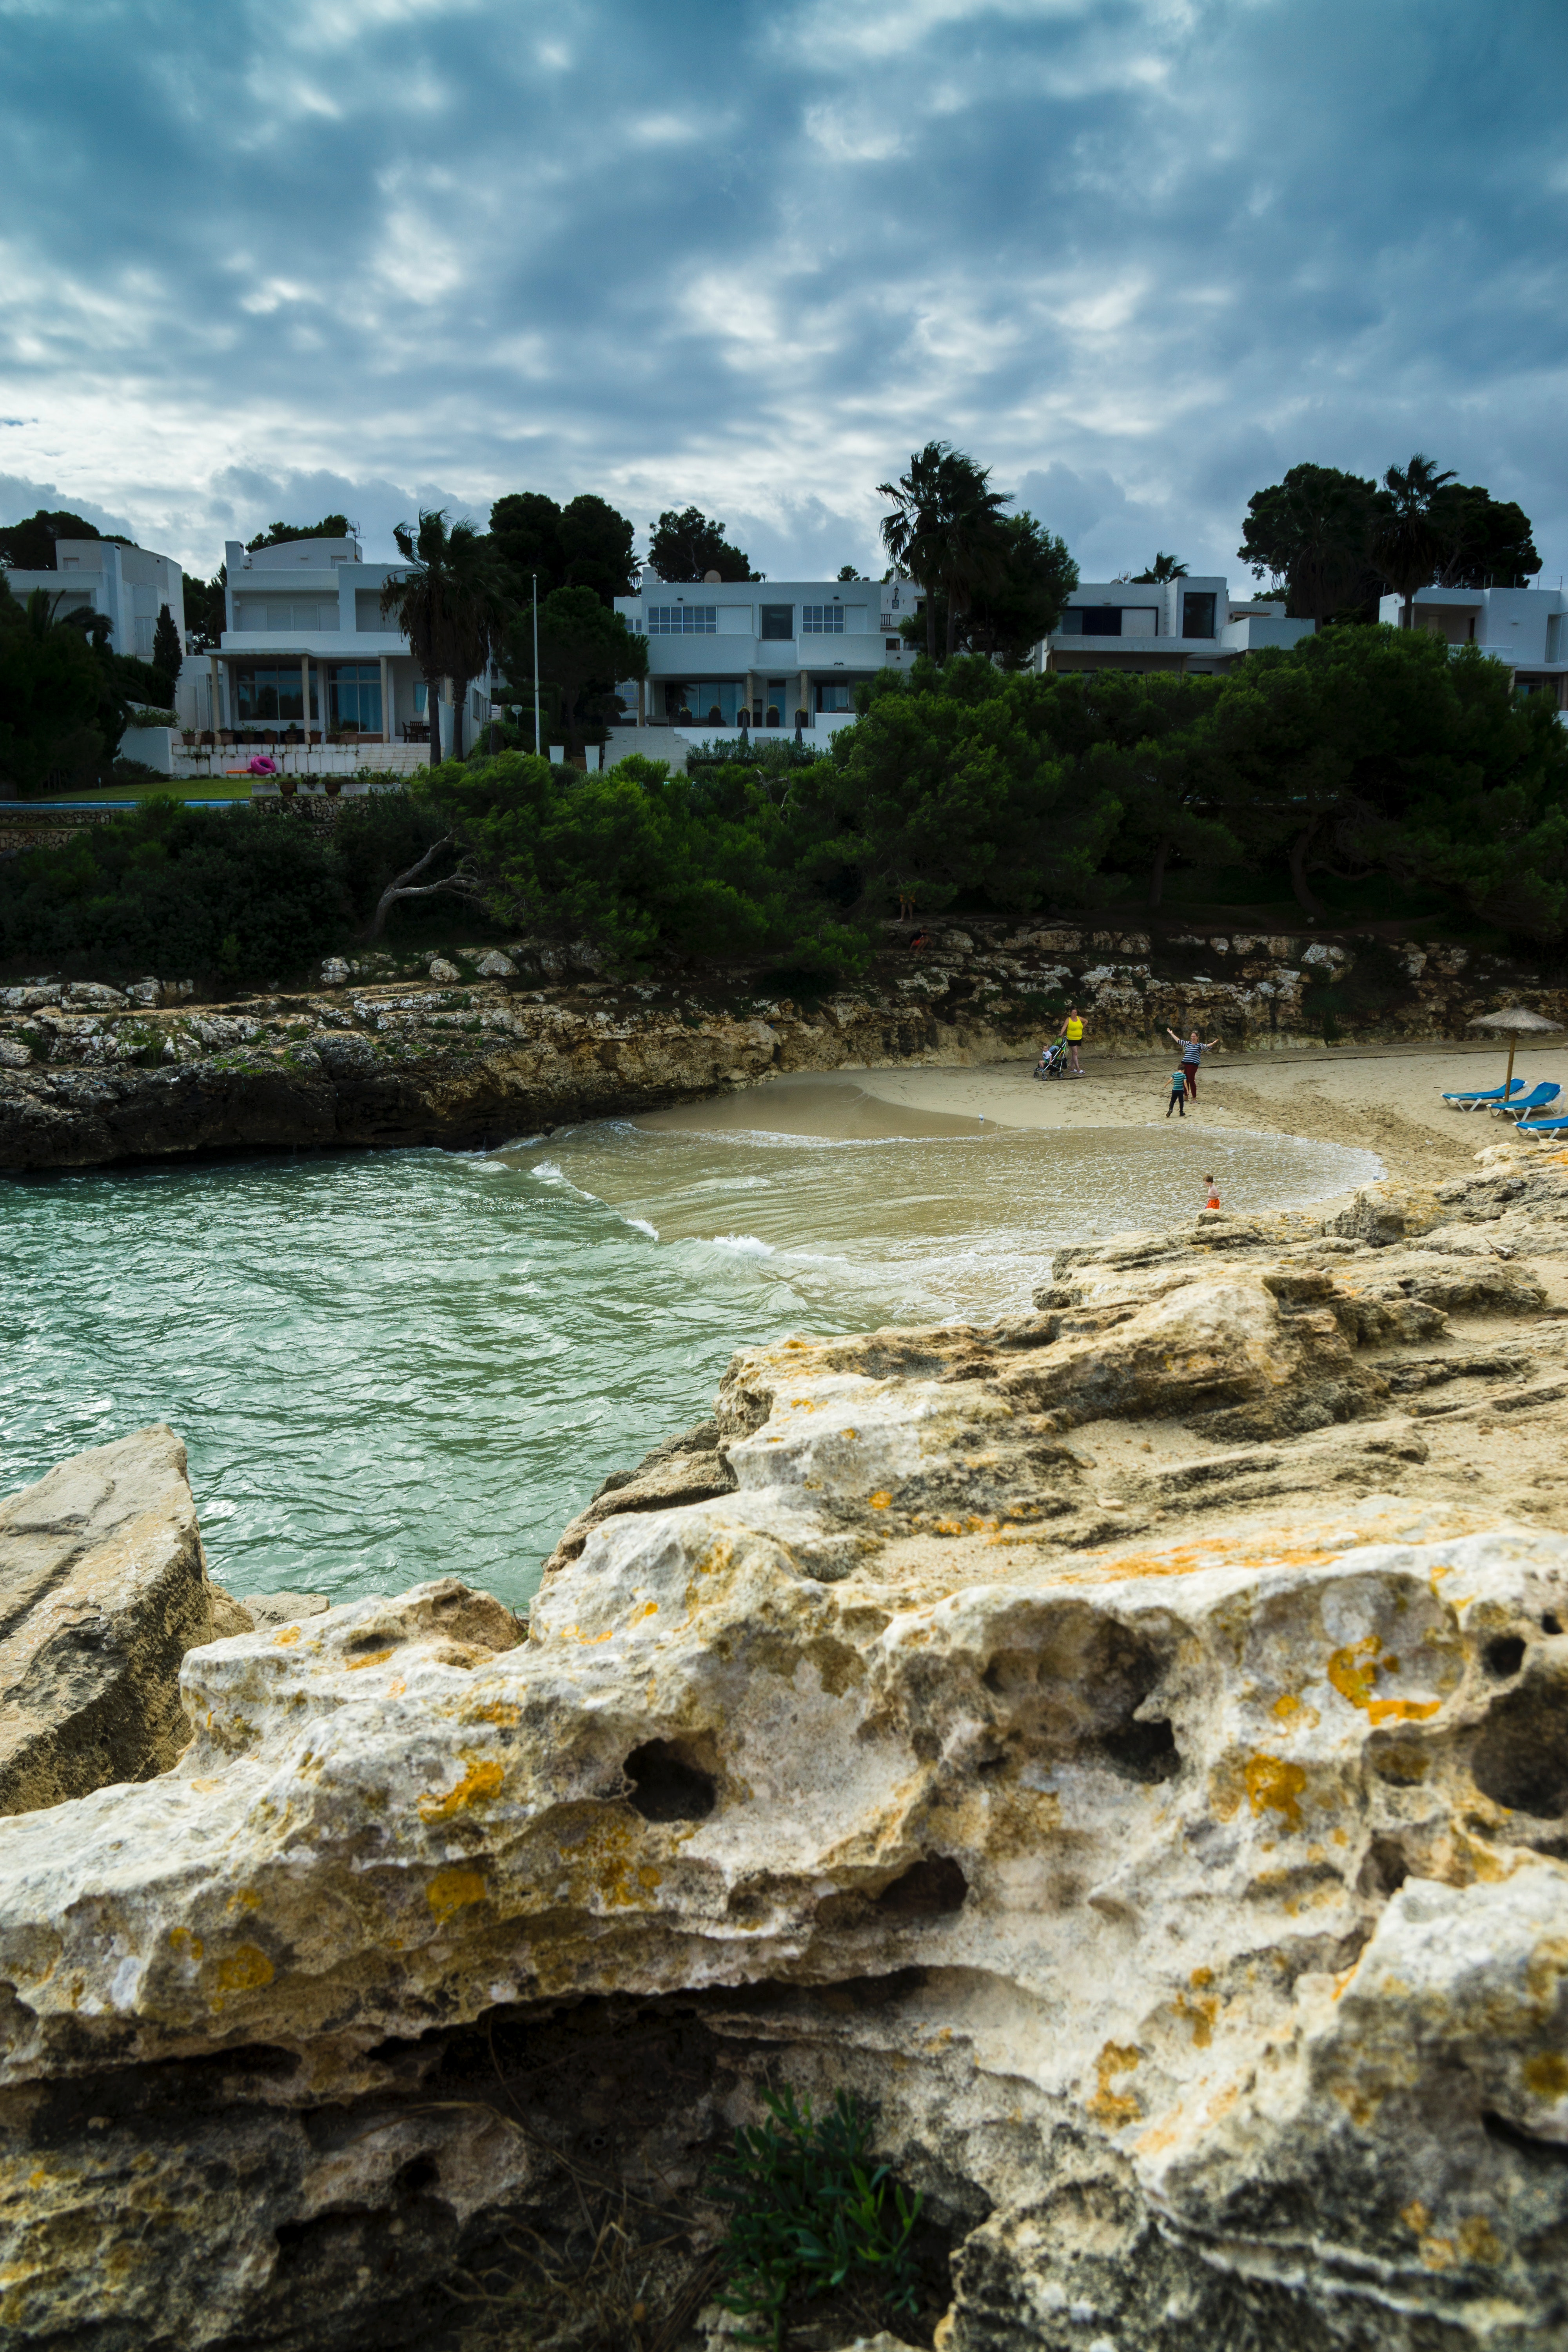
water, sky, shore, rock, vegetation, sea, coast, beach, ocean, tree, vacation, tropics, coastal and oceanic landforms, cloud, bay, tourism, tide pool, bank, geology, promontory, wind wave, mountain, cliff, terrain, wave, formation, river, inlet, ruins